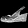
Label: Sandal